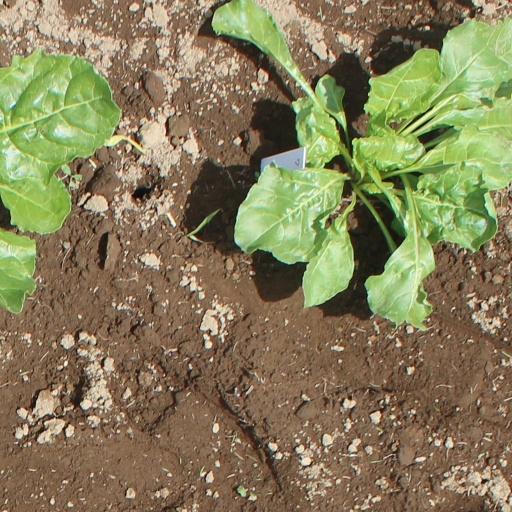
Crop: sugar beet